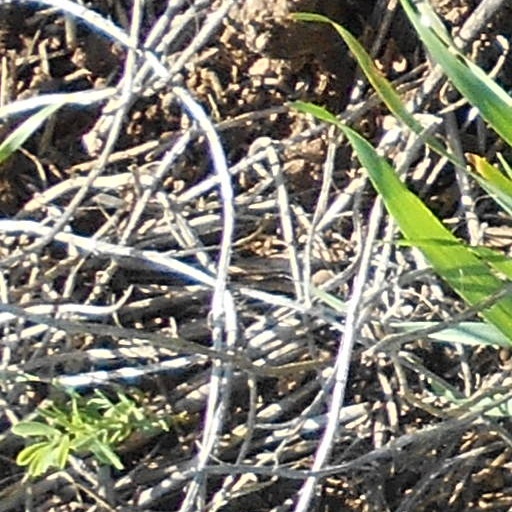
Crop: wheat